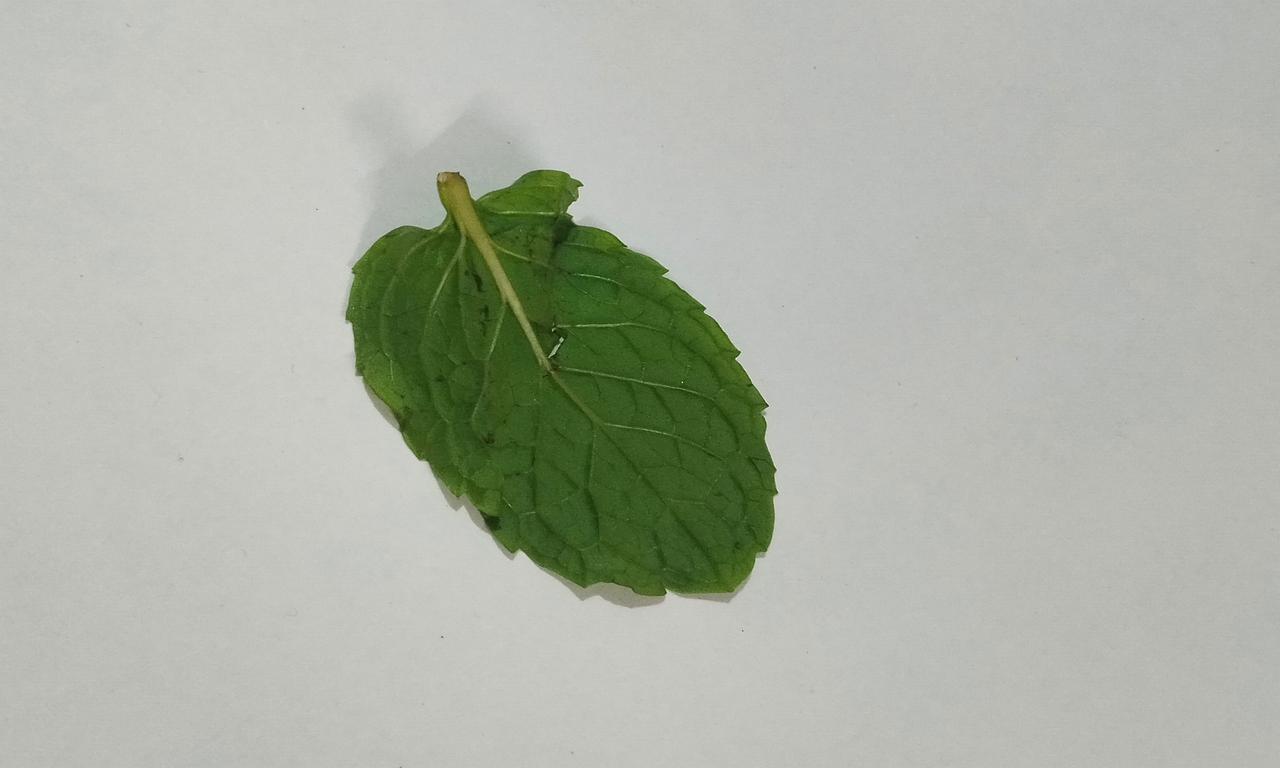
Label: Fresh